W. R. Granger

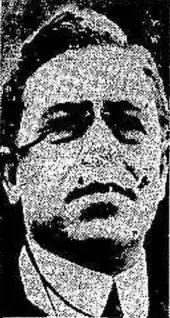
Black and white photo of a middle-aged man wearing eyeglasses, and a white high-collar dress shirt

The CAHA unanimously elected Granger its president on March 19, 1921. He sought to rid Canadian amateur hockey of veiled professionalism, and was appointed by the AAU of C to an independent commission to investigate the amateur status of all players across the country. He remained president of the QAHA, and called a special meeting in April 1921 to discuss incorporation into the CAHA and revisions to the QAHA constitution necessitated by the Dufresne court action. Granger welcomed recommendations from members of the association and sought to have the constitution and registration forms printed in both English and French. Commercial leagues in Montreal gave Granger a vote of confidence and agreed that professionals in another sport should be excluded from amateur hockey.